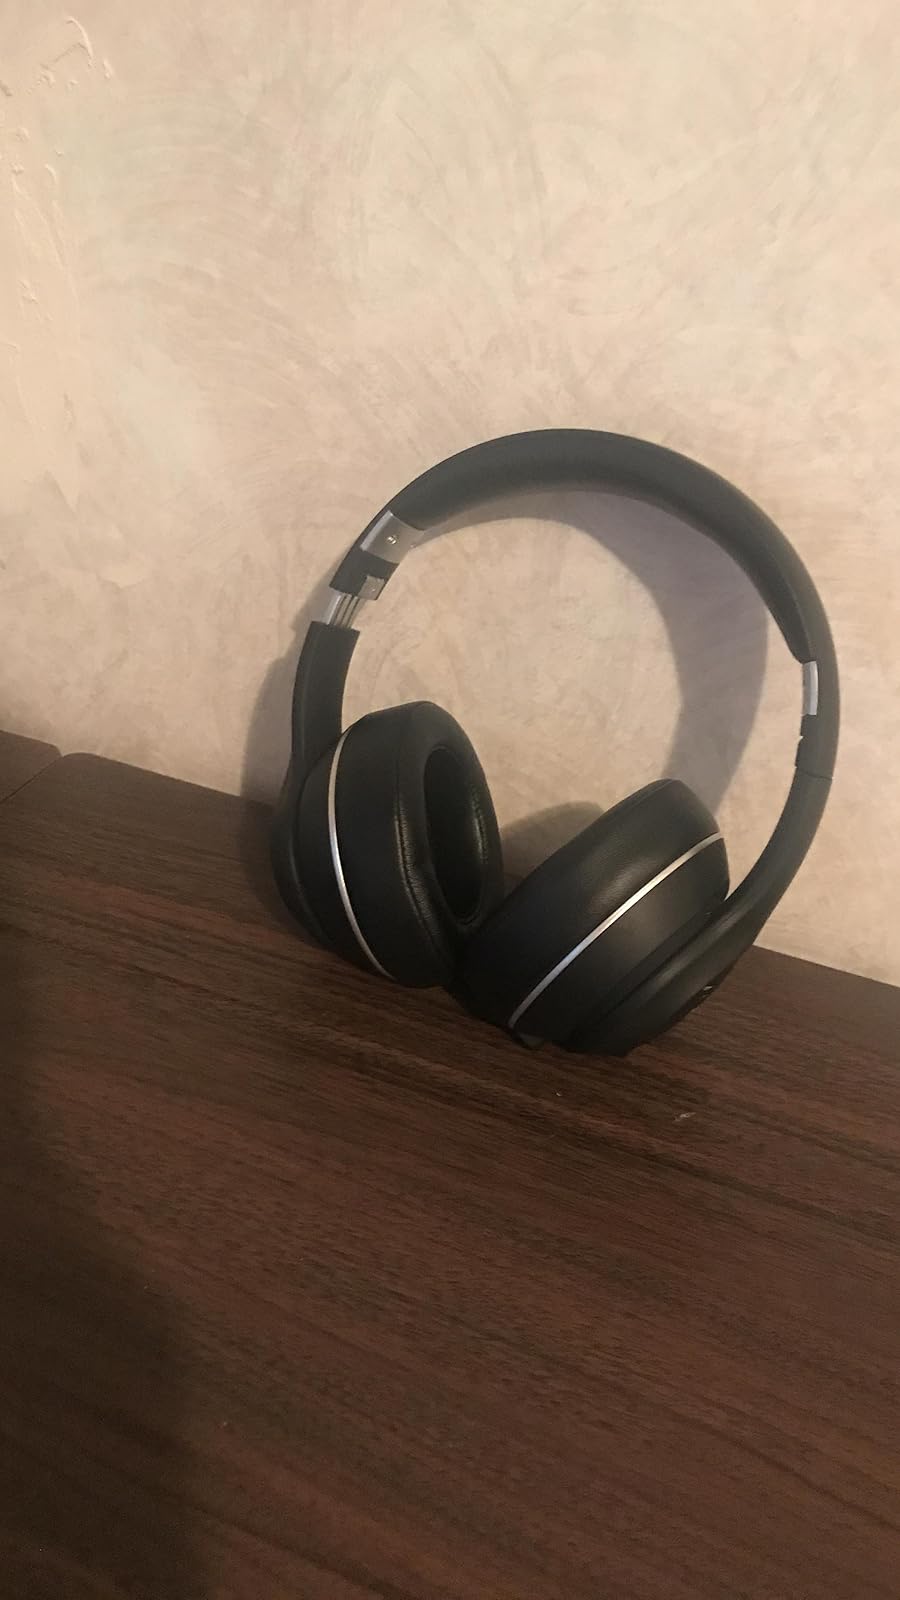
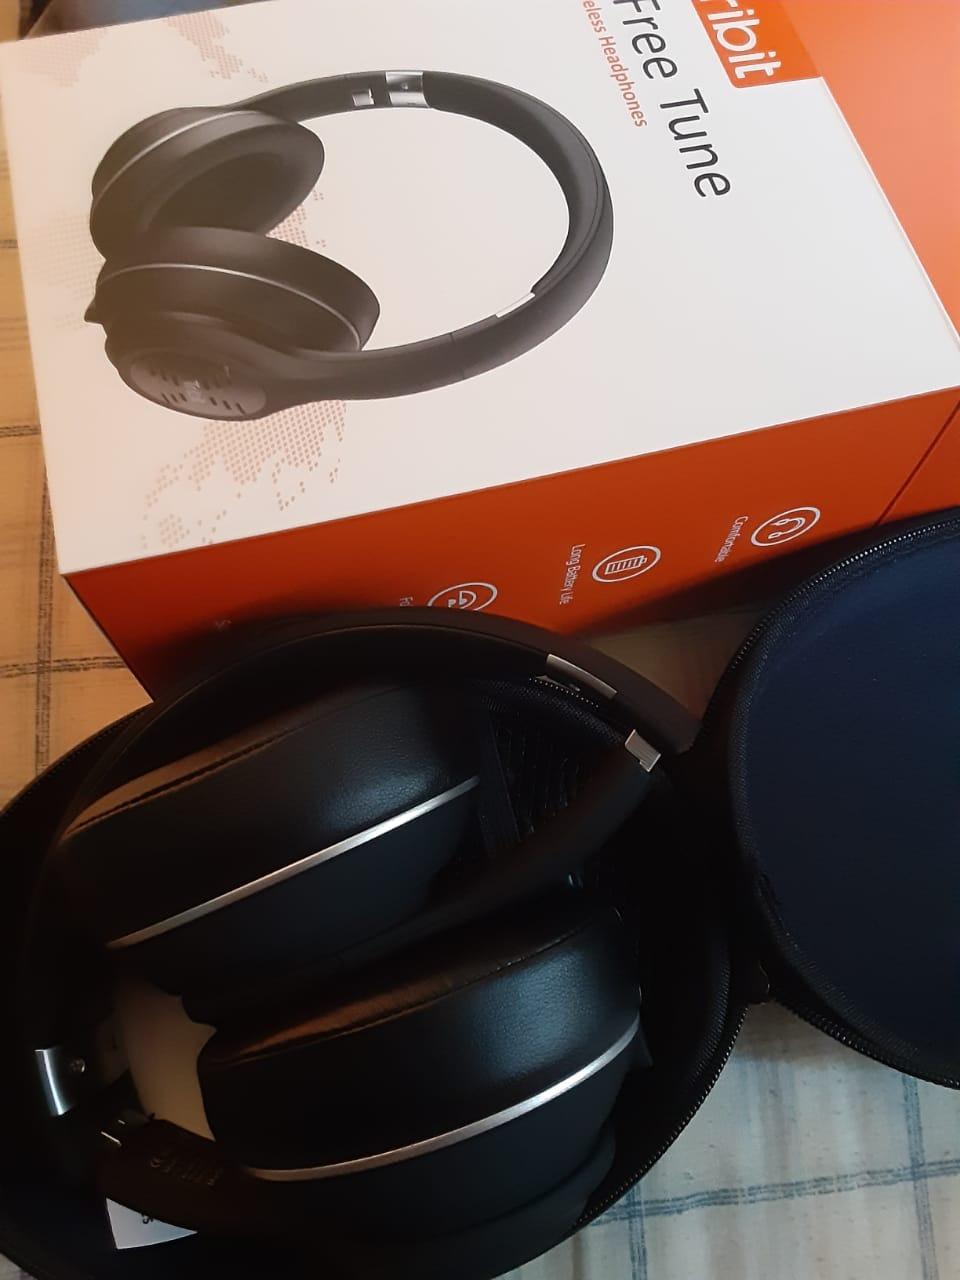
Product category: headphones
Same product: yes